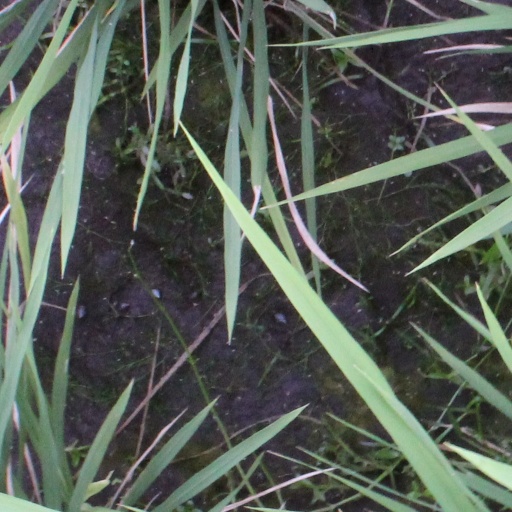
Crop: rice